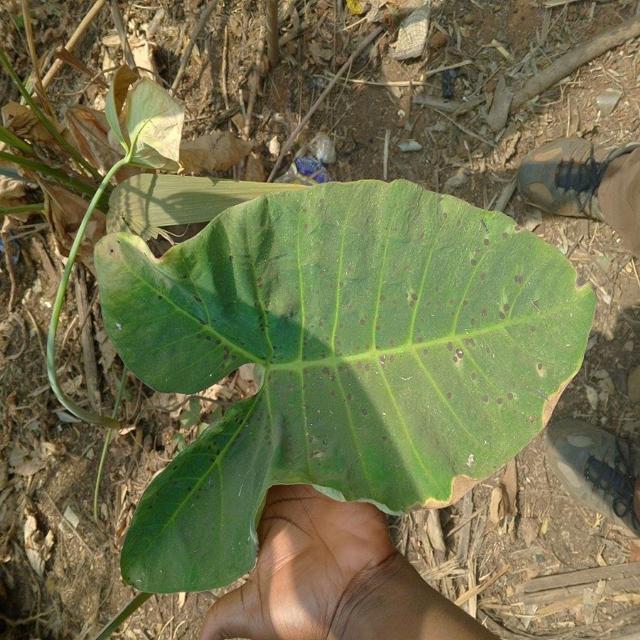
Label: Early_Blight